Freund–Heintz House

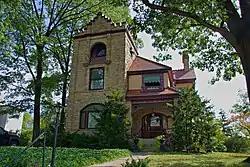

The Freund–Heintz House is a registered historic building in Cincinnati, Ohio, listed in the National Register on August 21, 2003.